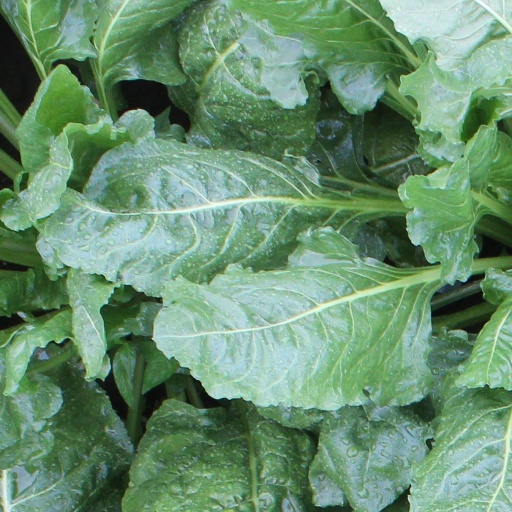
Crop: sugar beet